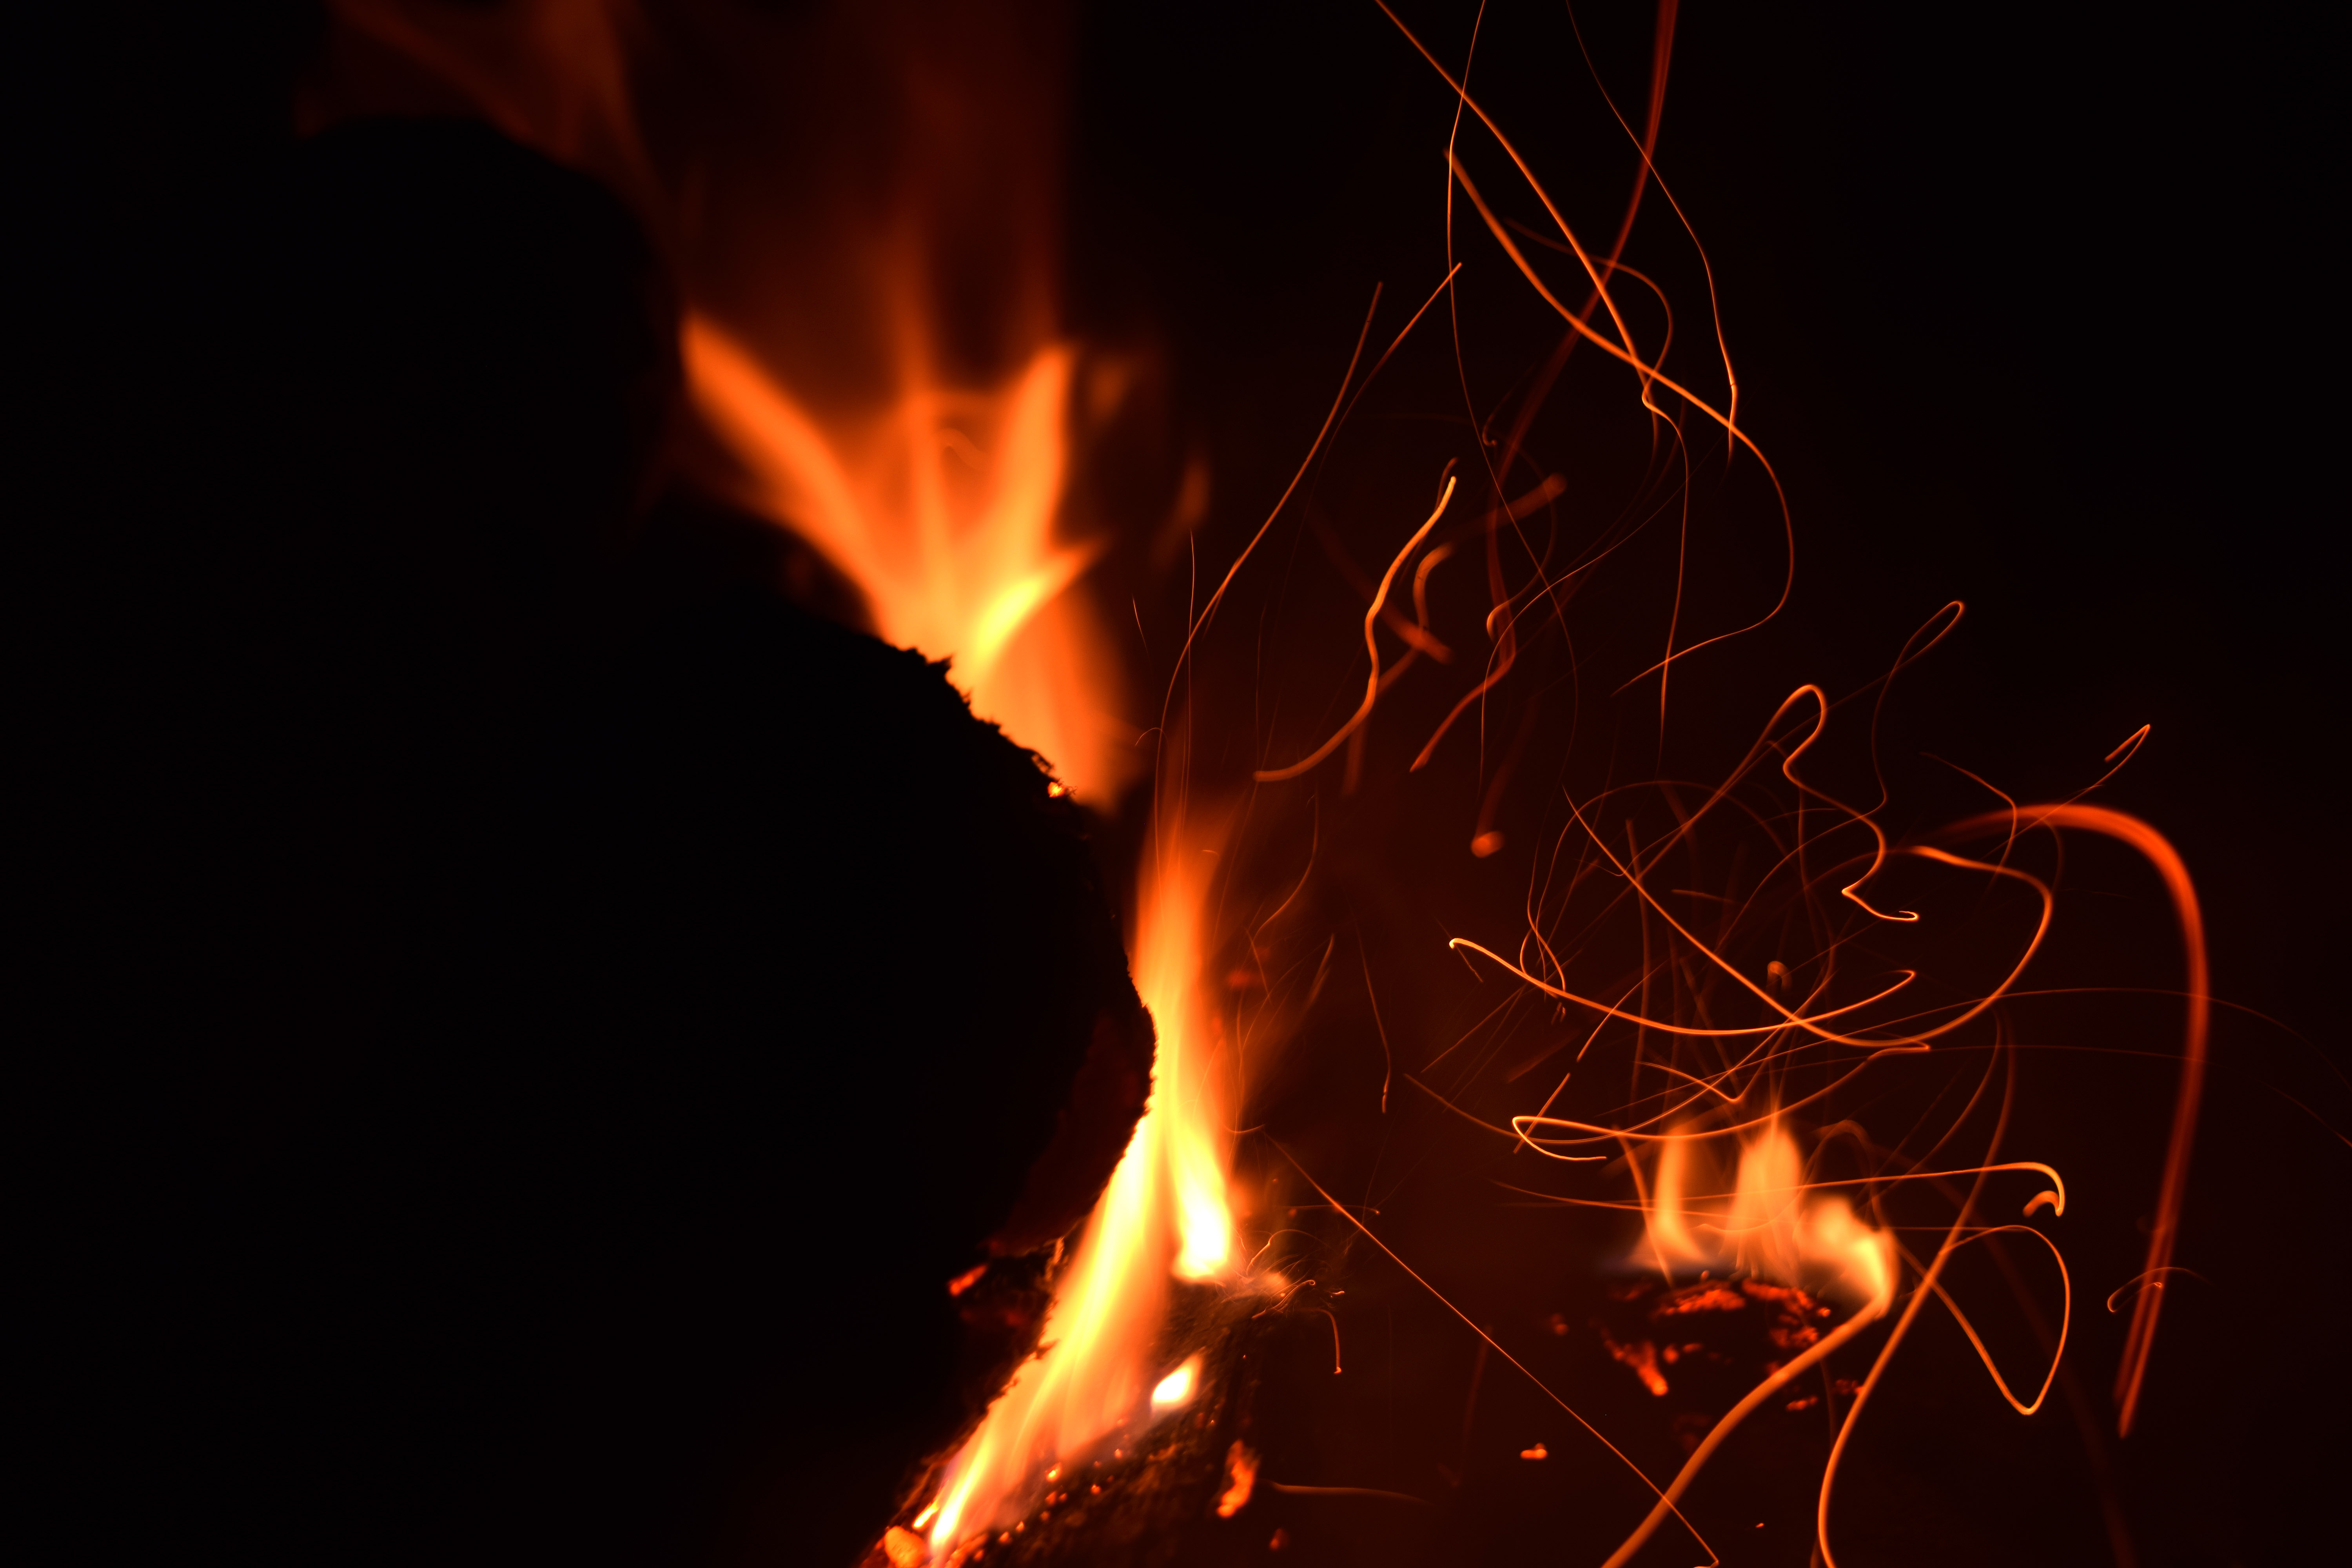
light, night, sparkler, flame, fire, darkness, campfire, bonfire, heat, font, embers, geological phenomenon